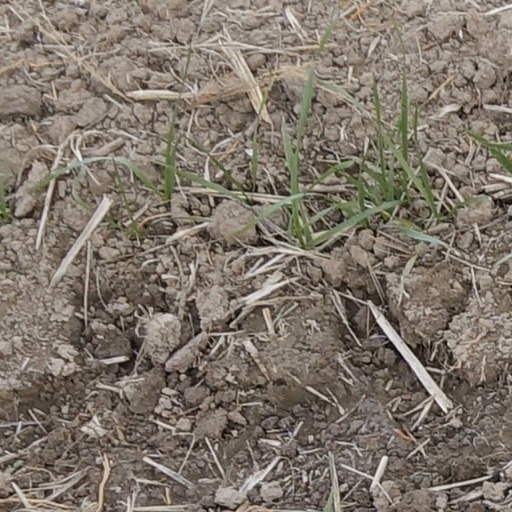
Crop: wheat